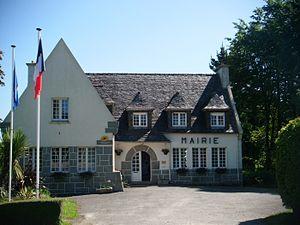
Mairie de Commana
Commana [kɔmana] est une commune française du département du Finistère, en région Bretagne. Elle fait partie du parc naturel régional d'Armorique et depuis 1989, la commune a obtenu le label « Communes du patrimoine rural de Bretagne » pour la richesse de son patrimoine architectural et paysager. Elle est située sur le versant nord des monts d'Arrée.